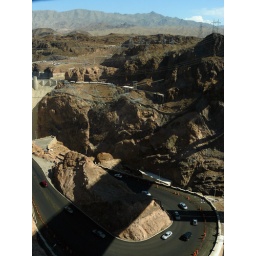
Boulder Dam area, the road over the dam is below, from the new I-93 bridge over the Colorado River. Oct 16 2010.